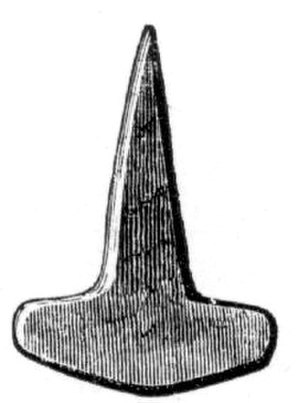
Mjølner / Torshammeren
Torshammer af sølv fra Fitjar, tegnet af Oluf Rygh i 1885.
Mjølner er Thors hammer i nordisk mytologi. Den er smedet af to dværge – Sindre smedede, mens Brokk holdt blæsebælgen i gang.